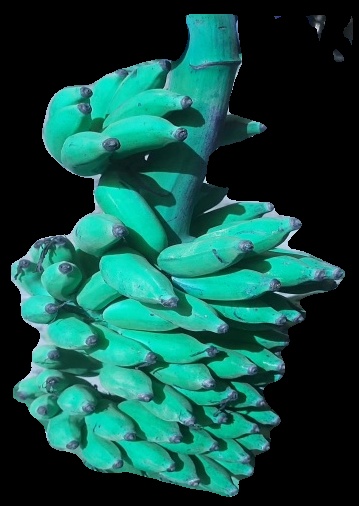
Variety: elakki-bale
Grade: grade3